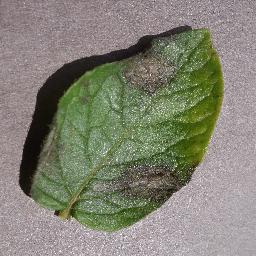
Label: Potato___Late_blight